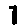
Label: 7